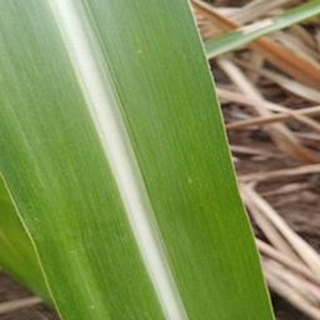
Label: healthy_sugarcane